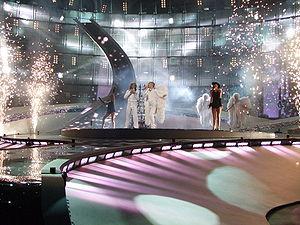
L'Azerbaïdjan participe au Concours Eurovision de la chanson, depuis sa cinquante-troisième édition, en 2008, et l’a remporté à une reprise, en 2011.